Start-stop system

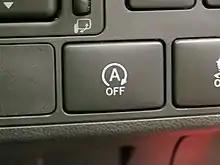
A start-stop system off button on a Perodua Myvi

A start-stop system (also referred to as idling stop or micro hybrid) is a technology that automatically shuts down and restarts a vehicle's internal combustion engine to reduce idle time, with the aim of lowering fuel consumption and emissions. The system is most beneficial in urban environments, where vehicles frequently stop and start, such as at traffic lights or in congestion.